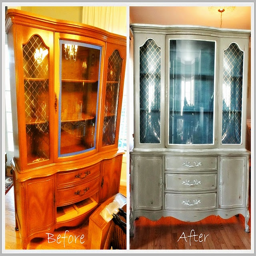
i am thinking of doing this to my antique hutch from my grandma !